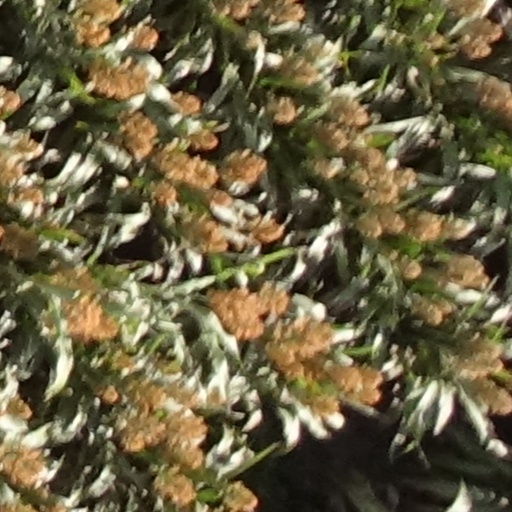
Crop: sorghum